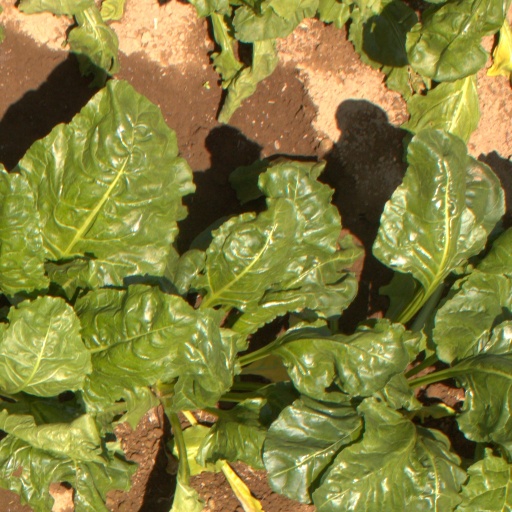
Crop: sugar beet